Electroputere V54

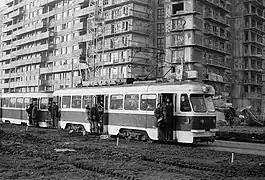
An overcrowded V54 is seen running on Pantelimon Avenue in Bucharest, 15 October 1975

After the modifications to tramcar 3037 paved the way for the V54, production started later and the first example was delivered on 8 January in 1955. As the tram was delivered in 3 cities, below is the separate history for all of them: